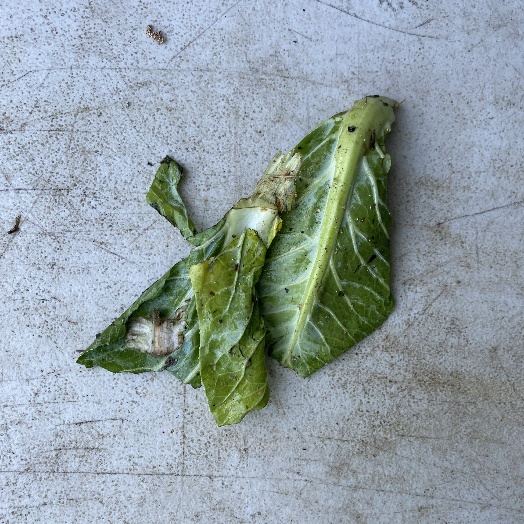
Label: Food Organics